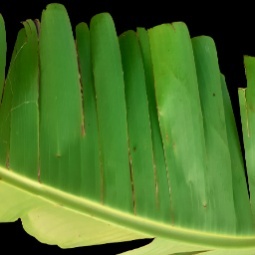
Label: Boron